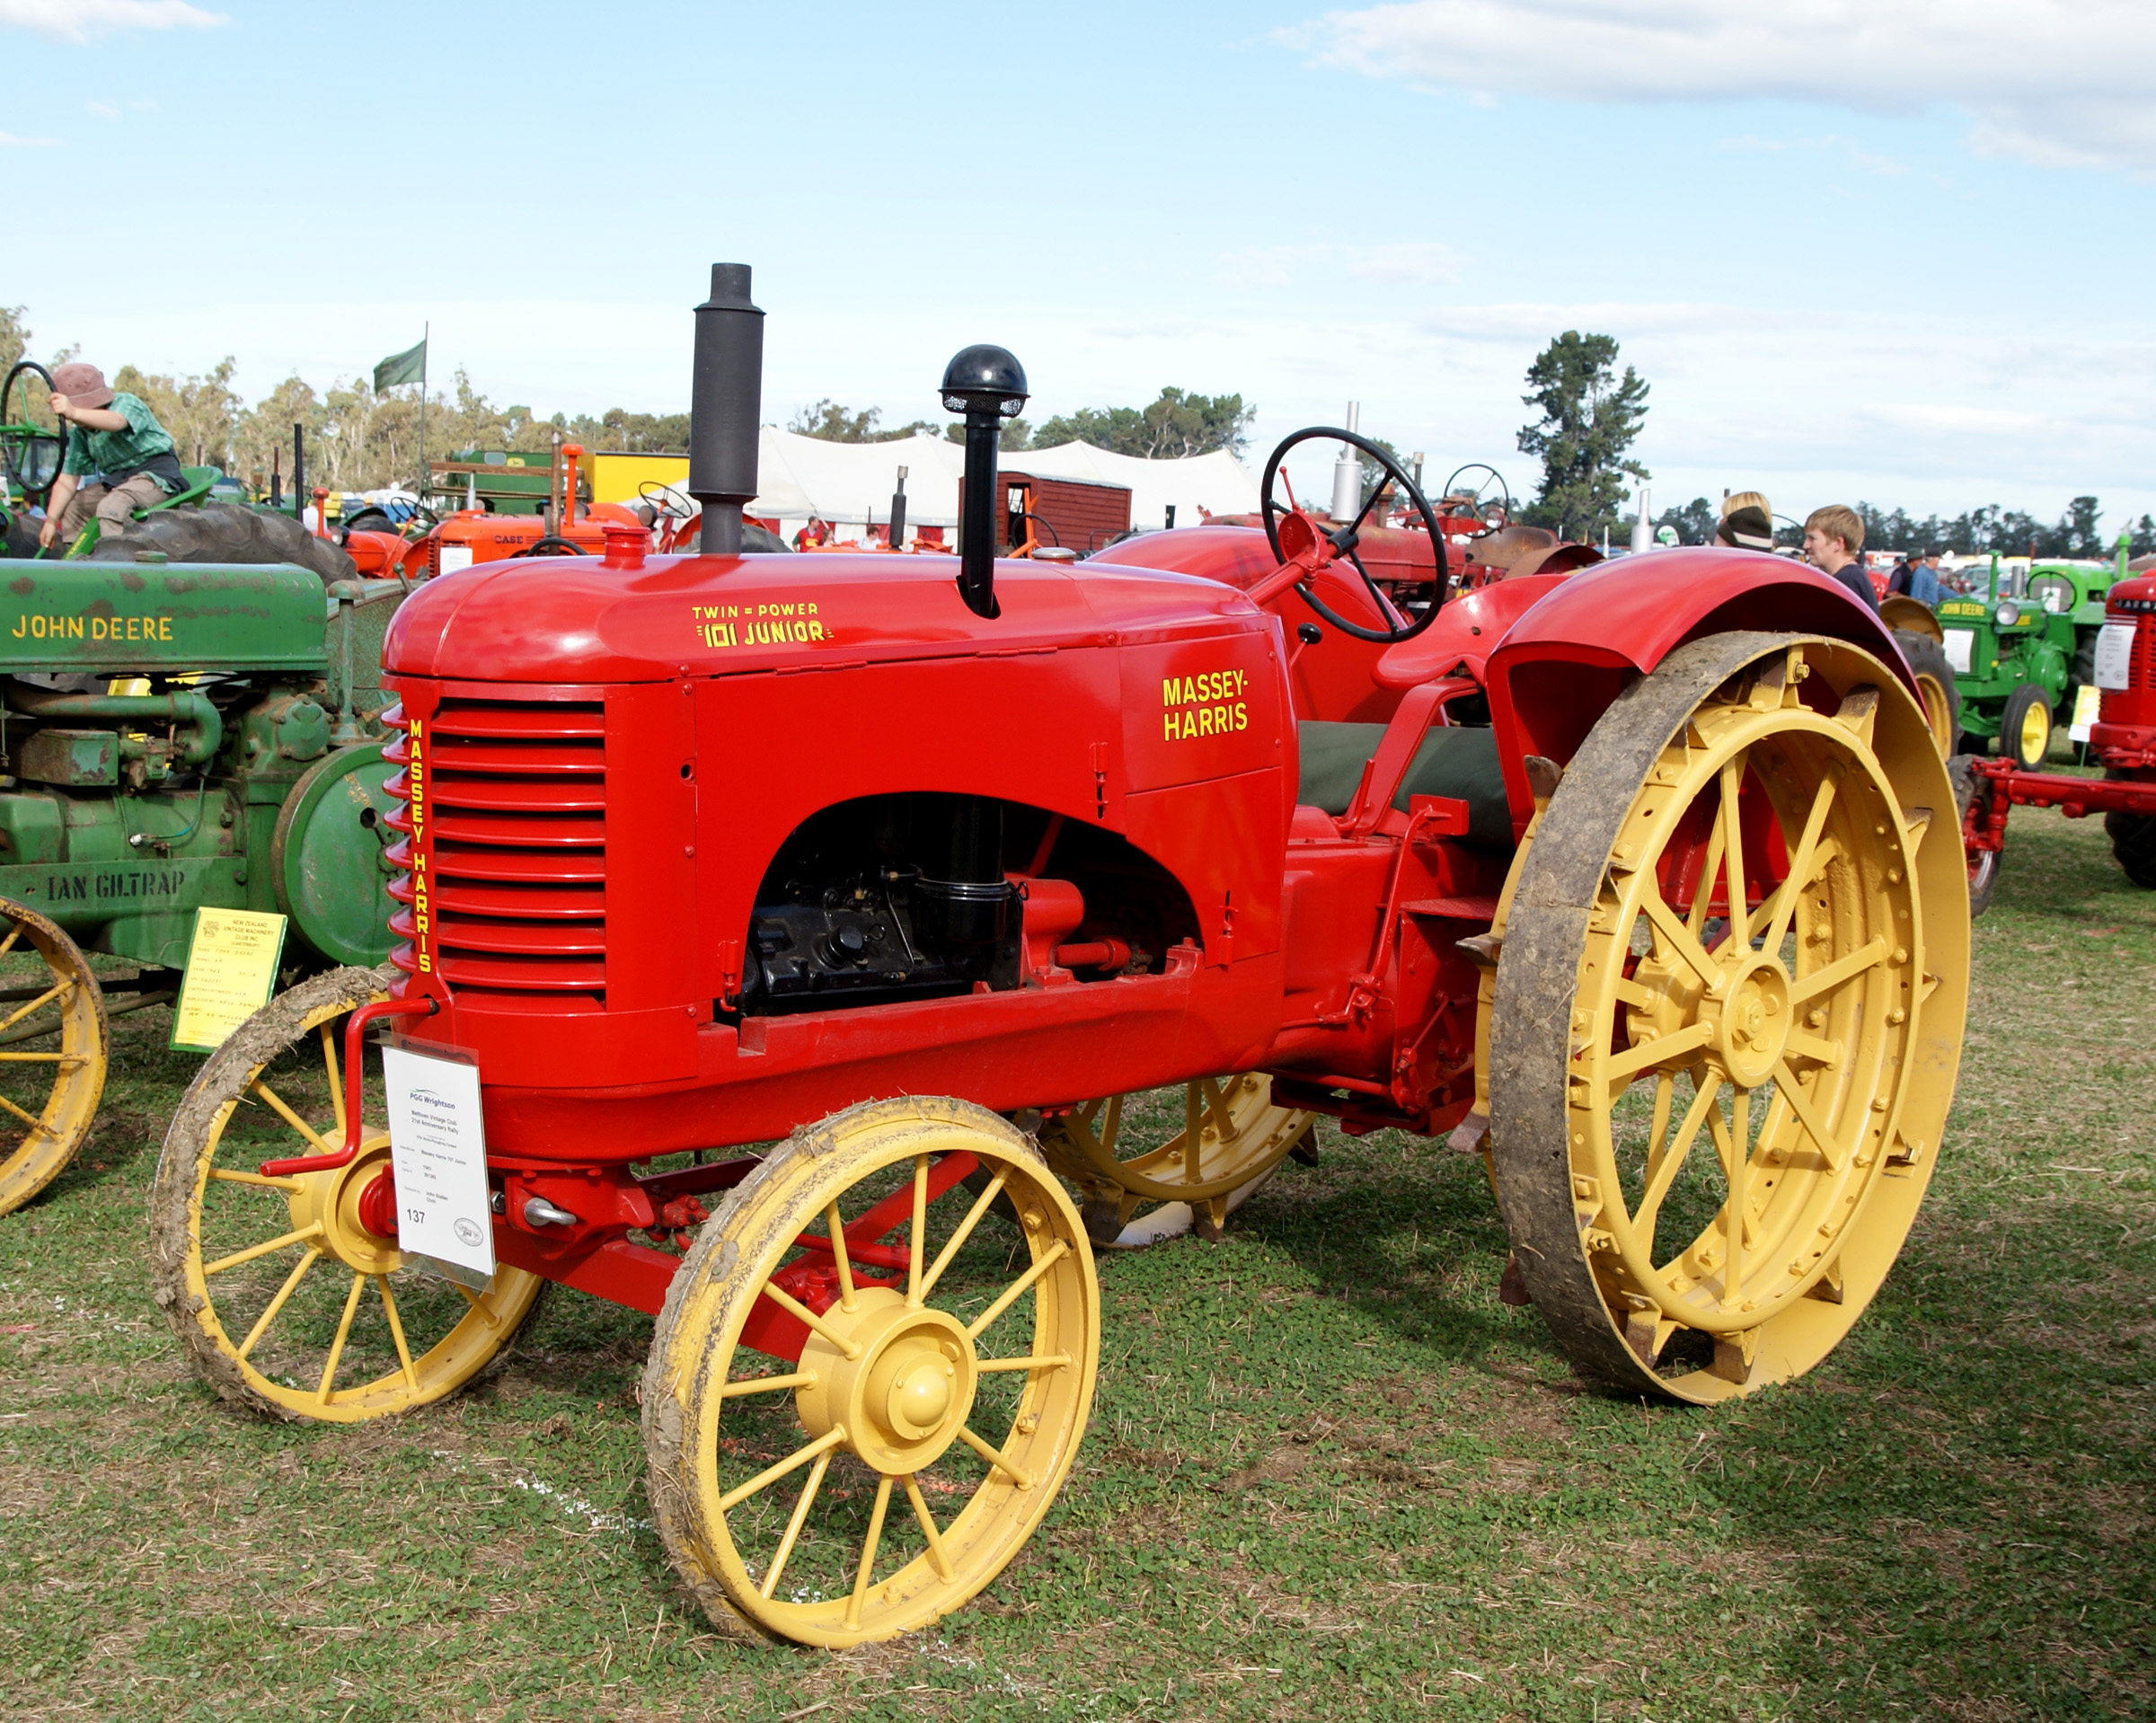
car, tractor, wheel, farming, vehicle, motor vehicle, publicdomain, ploughing, tractorsdiggers, plowing, tractors, farmequimentmassey, harris, junior, antique car, agricultural machinery, land vehicle